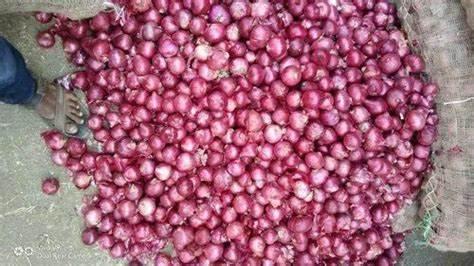
Zao la vitunguu vikiwa vimetambazwa chini Kwa ajili ya kukaushwa na kuchaguliwa. Hii Ni hatua mojawapo ya maandalizi ya mazao kwaajili ya kusafirishwa na kuchakatwa viwandani. Utaratibu huu ni sehemu ya utaratibu wa viwandani ambapo mazao huzalishwa kwa wingi na kuandaliwa kwa ajili ya soko la ndani na nje ya nchi ikizingatia viwango bora na usalama.